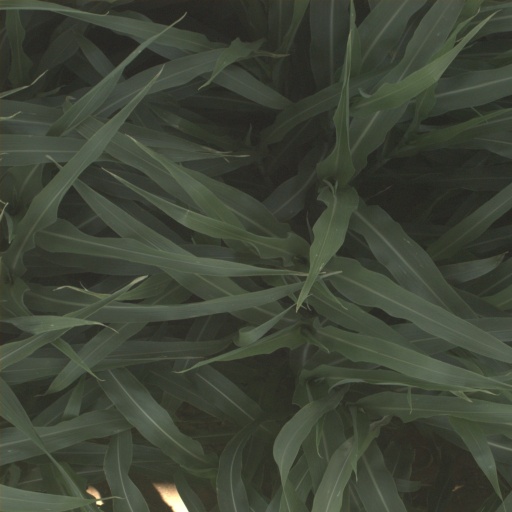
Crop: sorghum